Michelle Lambert

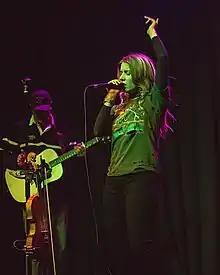
Michelle Lambert live in Oakland in 2018

While in Boston attending Berklee College of Music, she was part of the Captain Wolf Band and got featured in 3 songs from their debut CD as a singer and songwriter. Lambert's participation on the album was so notable that she was even featured in the cover of the CD. Despite being a self-release, the album was well received and became a "jukebox star," being featured in over 28,000 jukeboxes across North America.